Economy of Germany

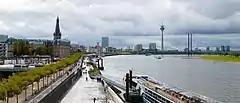
Rhine-Ruhr metropolitan region in North Rhine-Westphalia has the second largest GDP in the European Union (€536 billion). Four of the EU's 5 biggest metropolitan regions by GDP are in Germany.

Of the world's 500 largest stock-market-listed companies measured by revenue in 2024, the Fortune Global 500, 29 are headquartered in Germany. 40 Germany-based companies are included in the DAX, the most popular German stock market index. 26 of Europe's 100 largest are German, among them Allianz, the world's largest insurance company and one of the largest financial services groups and asset managers, largest in Europe; Munich Re, also one of the largest insurance companies; Daimler, Volkswagen, and BMW, among the biggest car markers in the world; Siemens, the world's biggest industrial machinery company; Deutsche Telekom, one of the world's largest telecommunication companies; Bayer, among the biggest biomedical companies; BASF, the world's biggest chemical producer, and SAP, Europe's biggest software company. Other major companies include Lufthansa, Europe's largest airline, Deutsche Post, the largest logistics company worldwide, Deutsche Bahn, the largest railway company in the world, Bosch, the world's largest automotive supplier, Uniper, the world's largest energy company, and Aldi and Schwarz Gruppe, Europe's largest retailers.